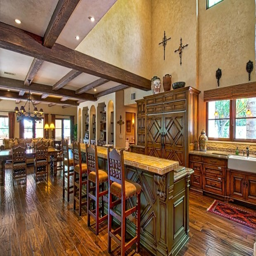
the home of screenwriter is for sale at $11.995 million .